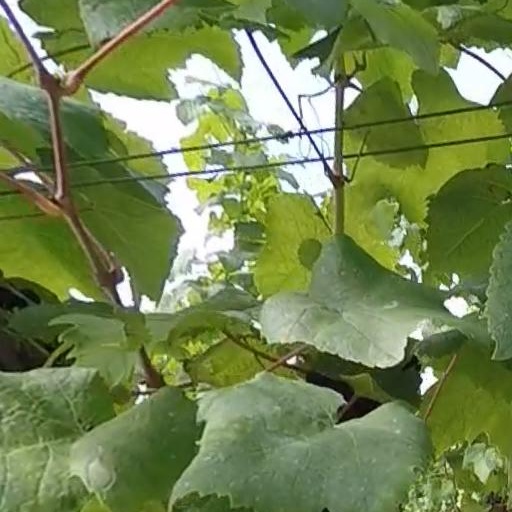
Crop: grape